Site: brandenburg
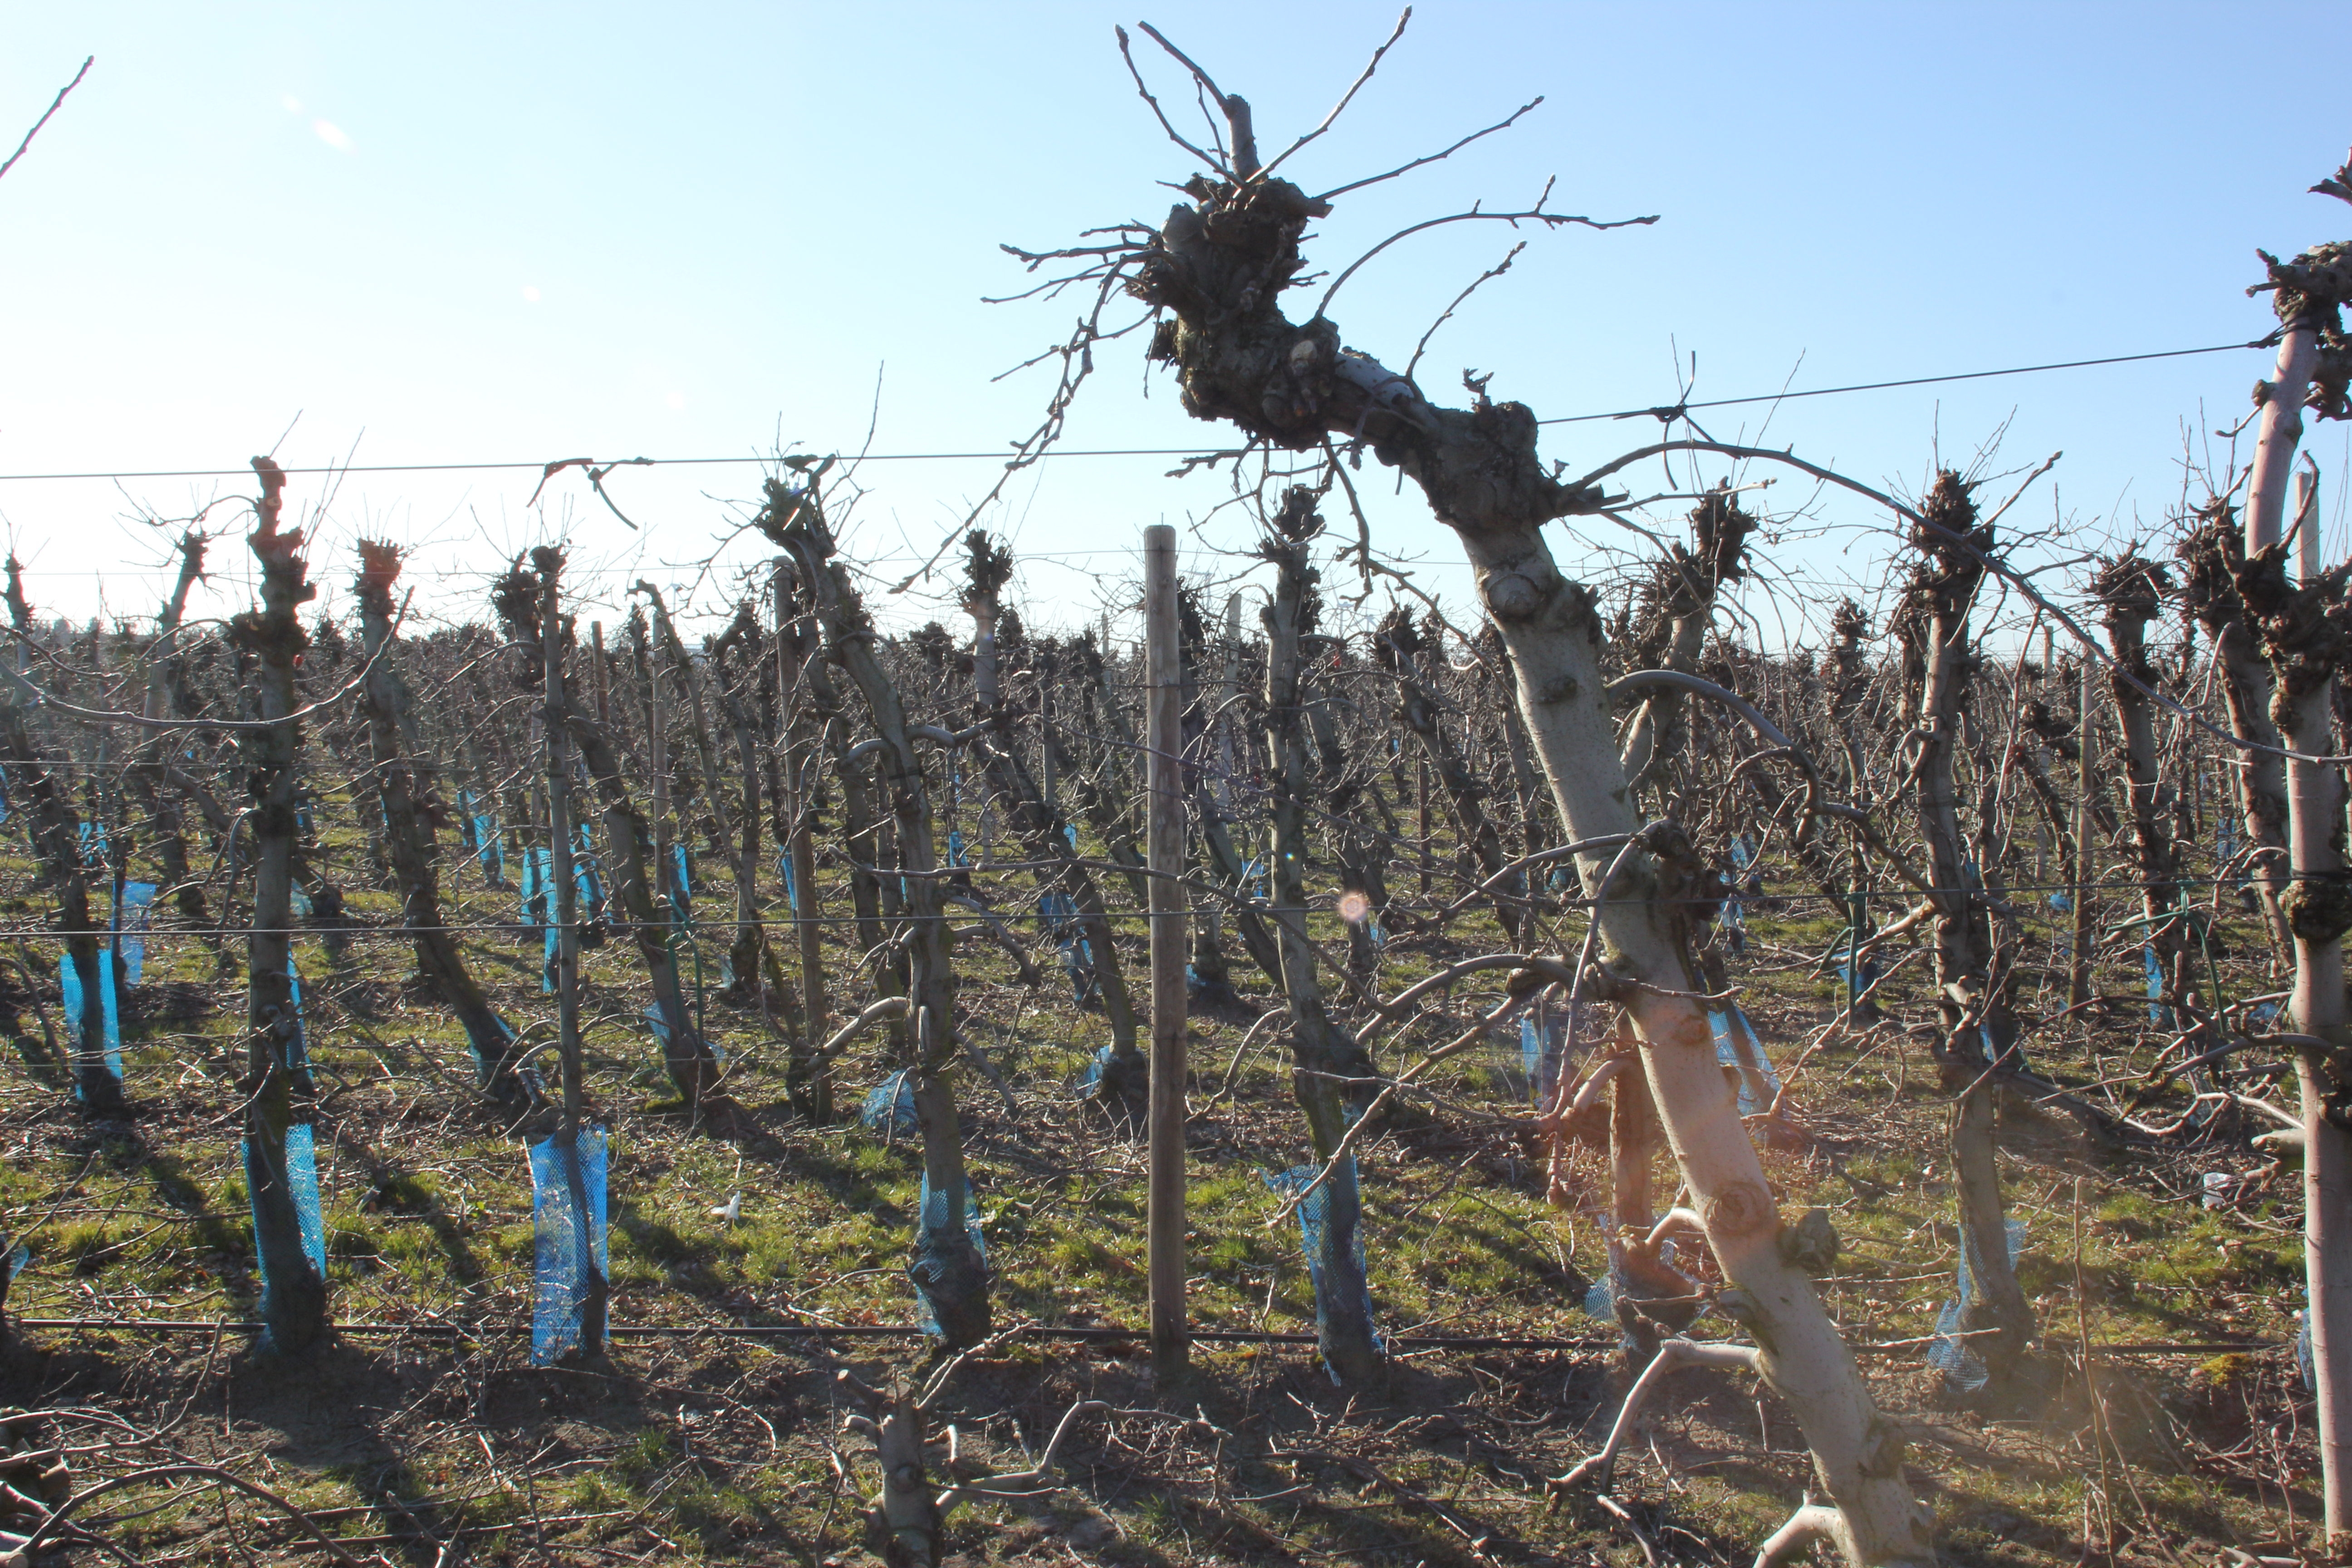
Growth stage (BBCH 03): Bud development